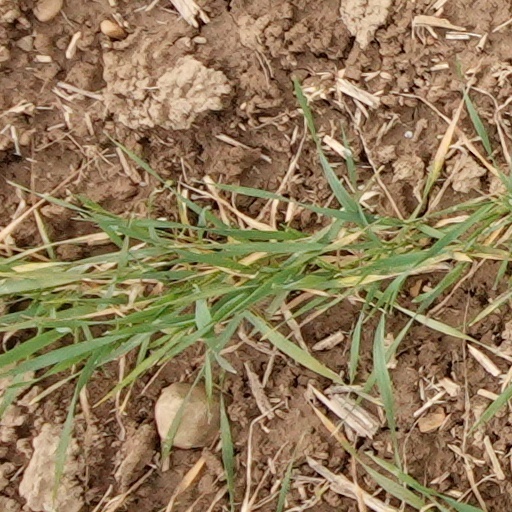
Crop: wheat